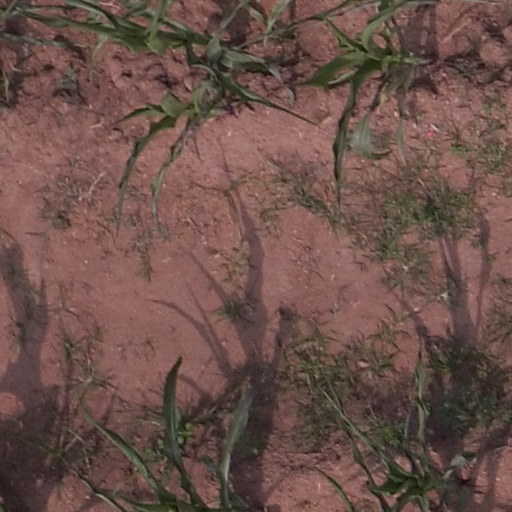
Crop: maize; corn